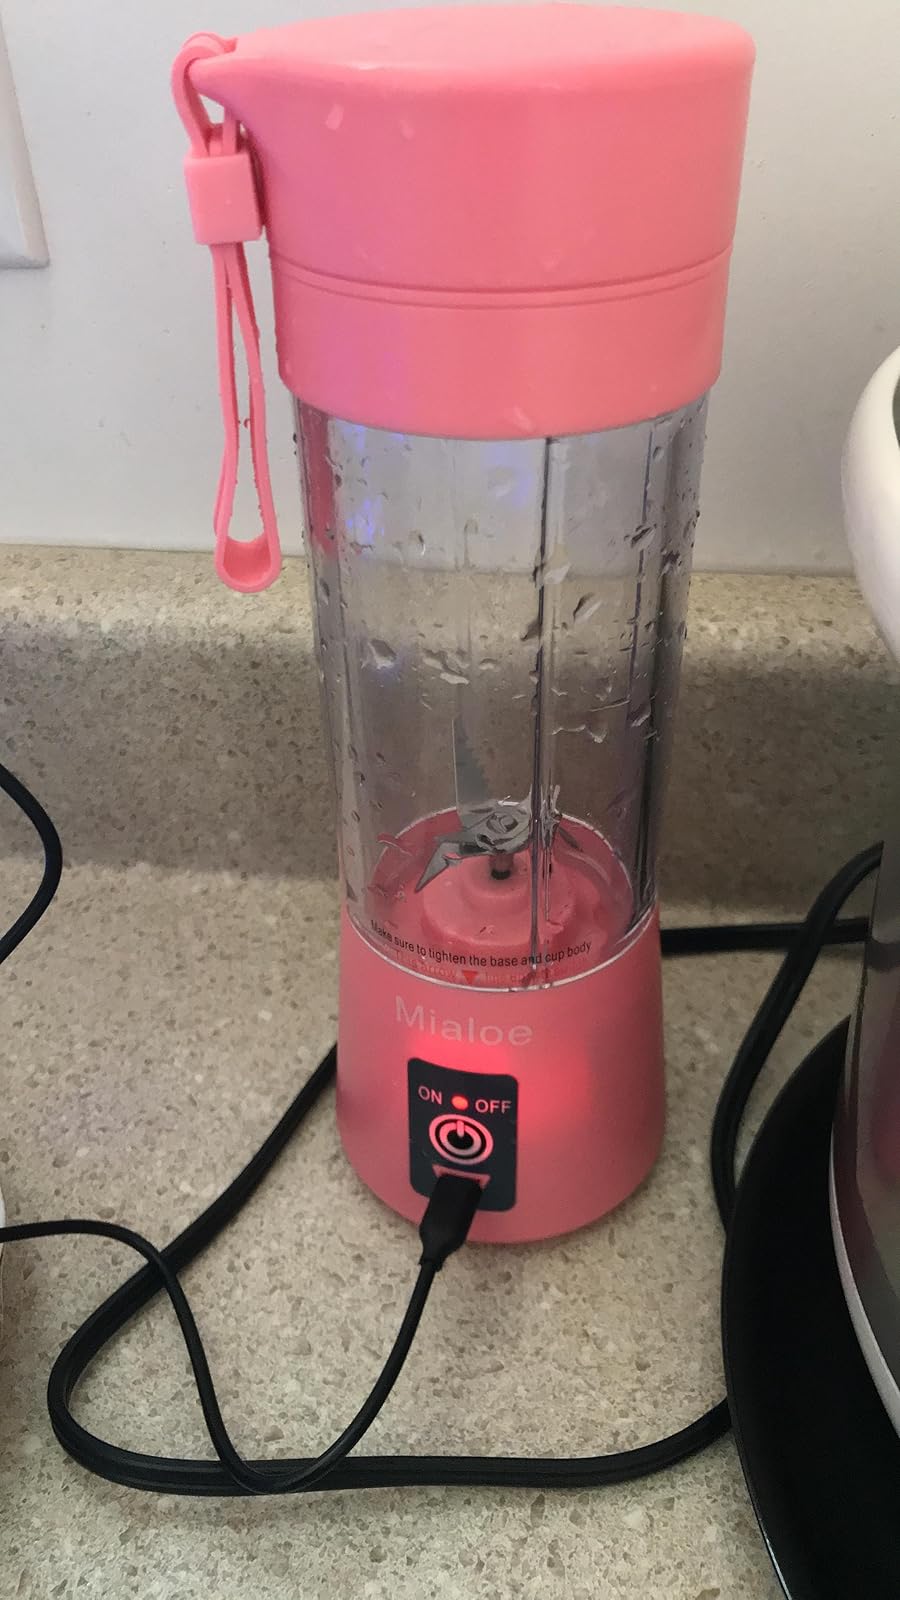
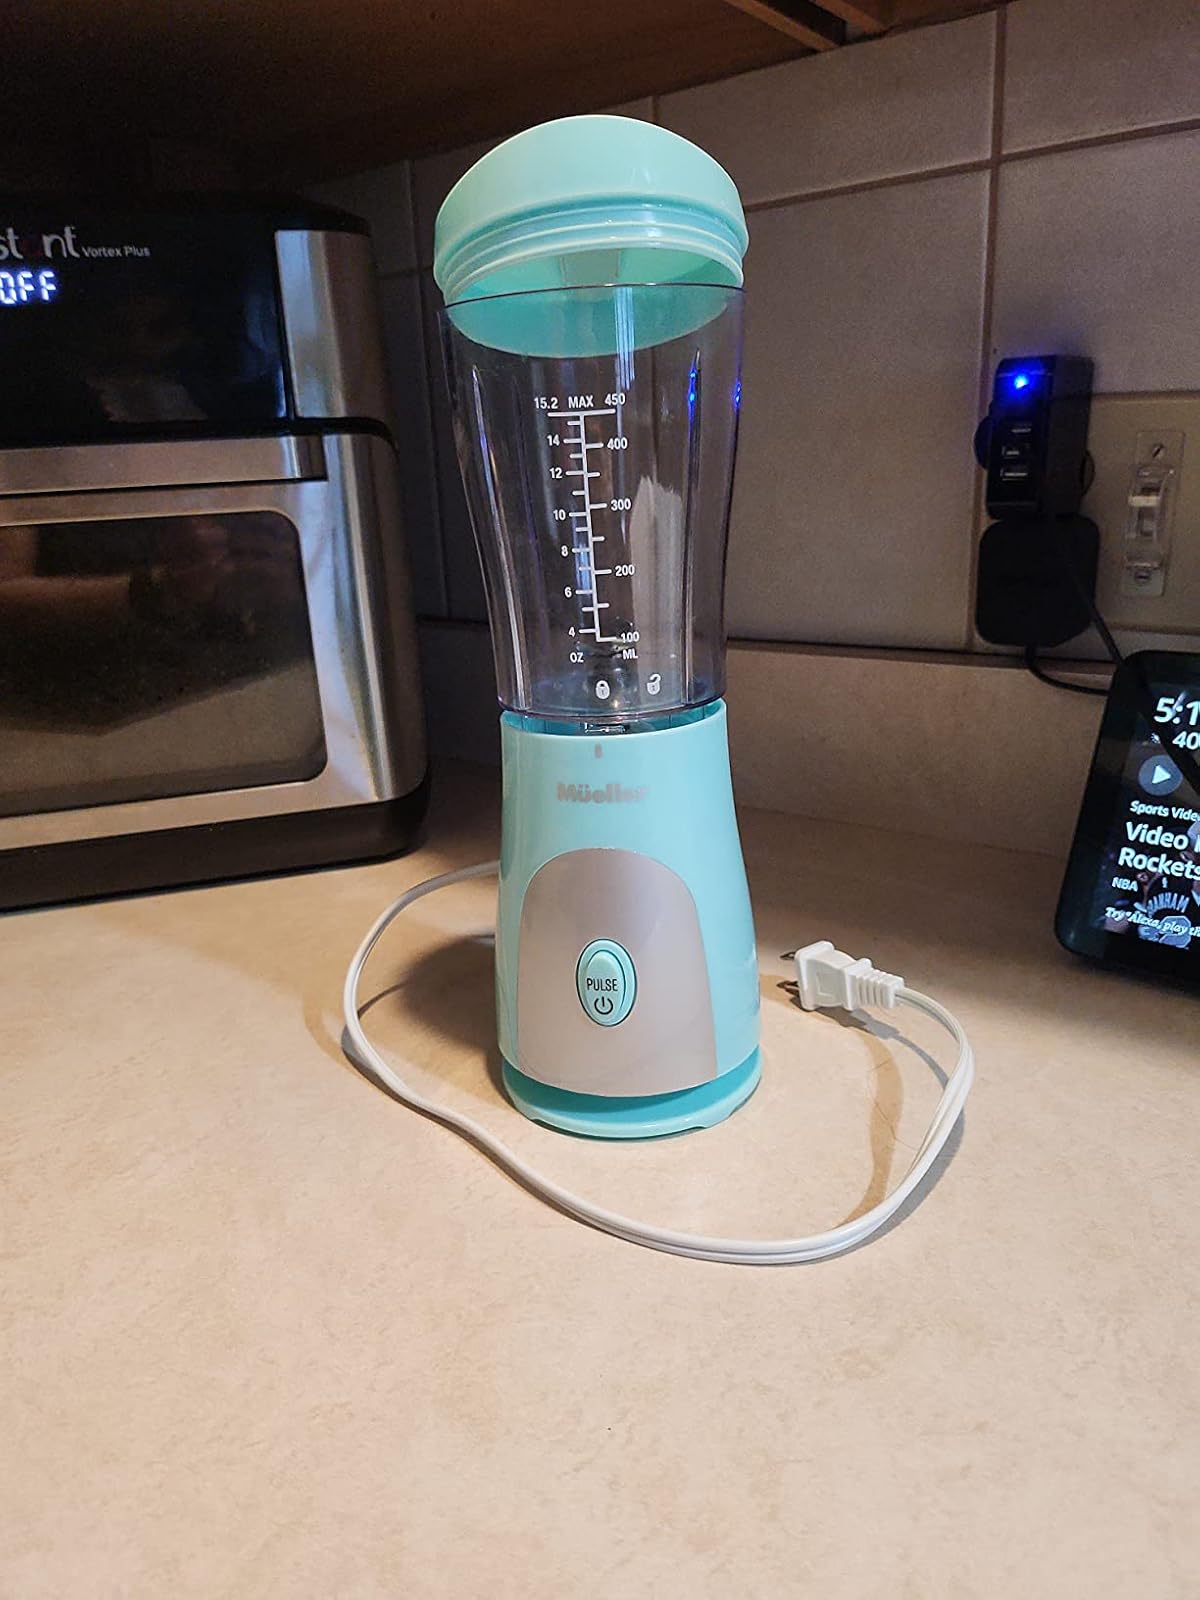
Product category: items_blender
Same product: no